Waiākea-Uka

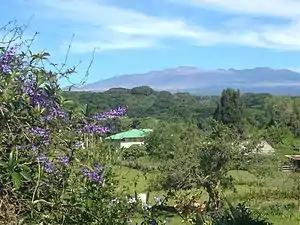
Cattle farm and local flowers grown in Waiakea-Uka (looking towards Mauna Kea)

Waiākea-Uka (IPA:/'waj.ə.kei.ə.'u.kə/) is an ancient subdivision ("ahupuaa") in the Hilo District of the Big Island of Hawaii, located mauka (mountain-side) of the Waiākea ahupua'a; its location is on the lower flanks of the volcano Mauna Loa. Because of this, one meaning of the name 'Waiākea-Uka' can be translated from 'Olelo Hawai'i as '(the) mountain-side (of) Waiākea'. Many ahupua'a have this -uka appellation, as the directions 'mountain-side' and 'sea-side' (makai) are the two best ways of orientating something in space on any of the islands.